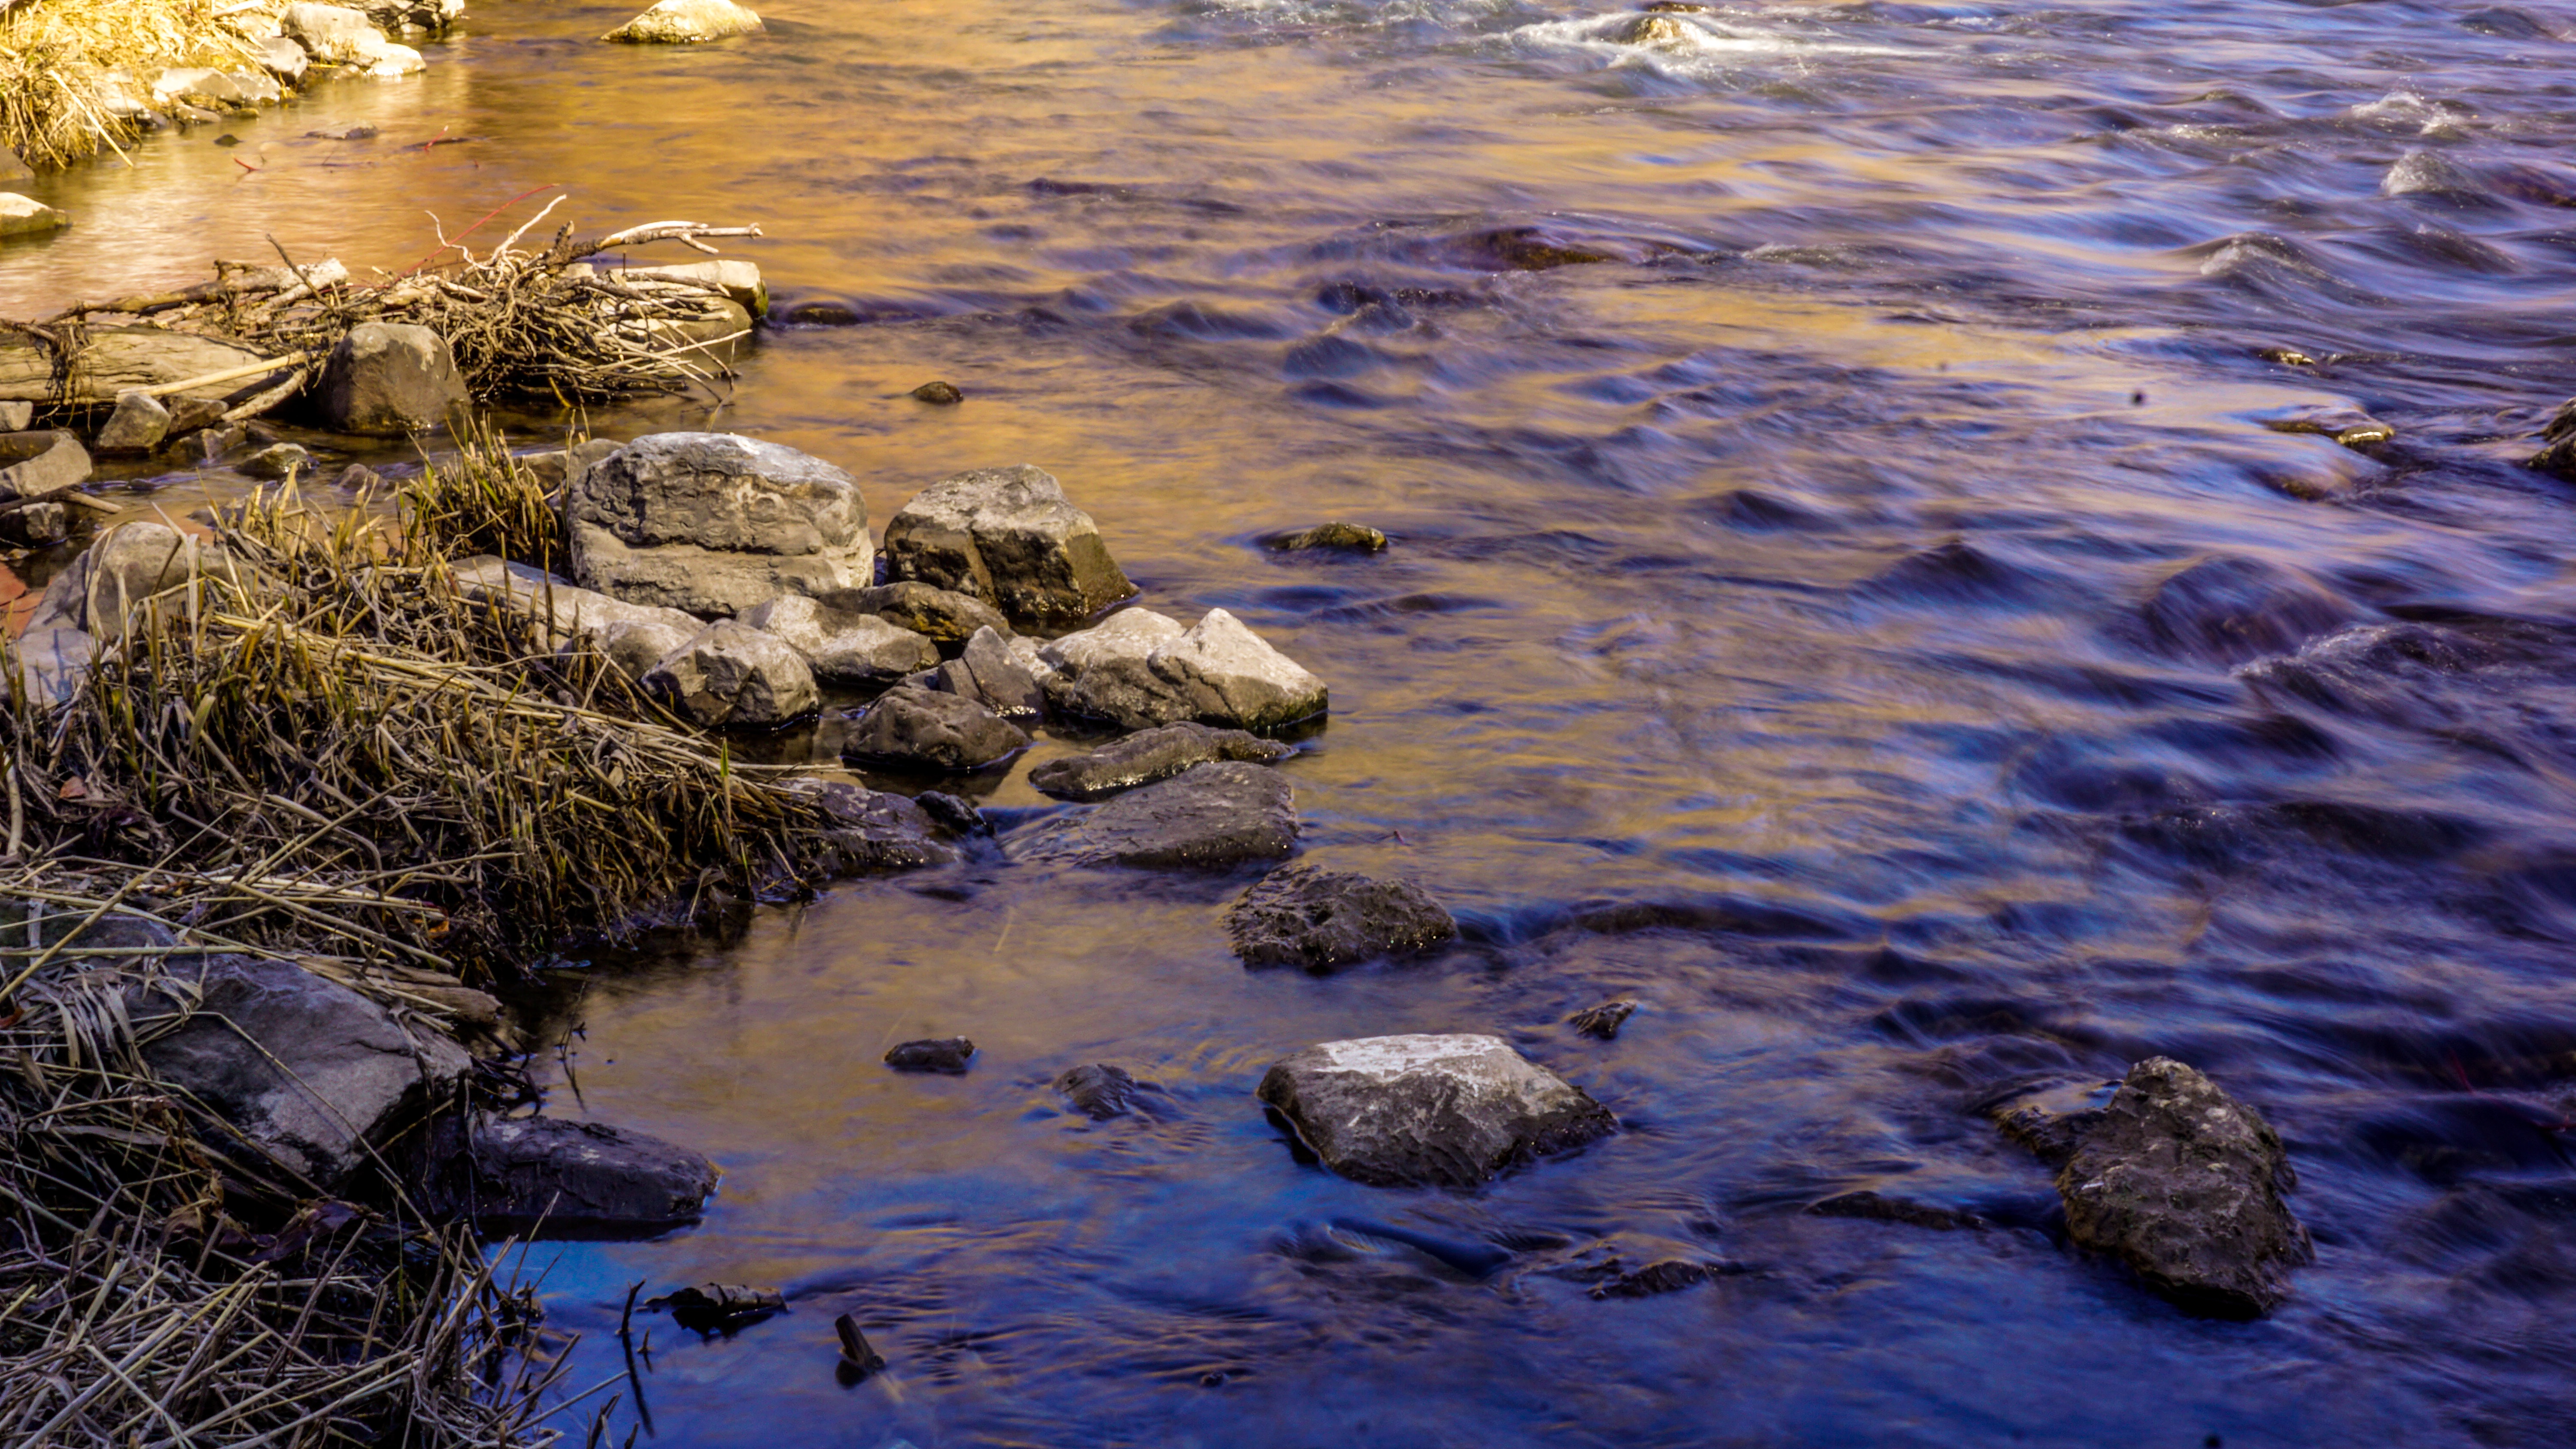
sea, water, nature, rock, river, pond, wildlife, stream, reflection, wetland